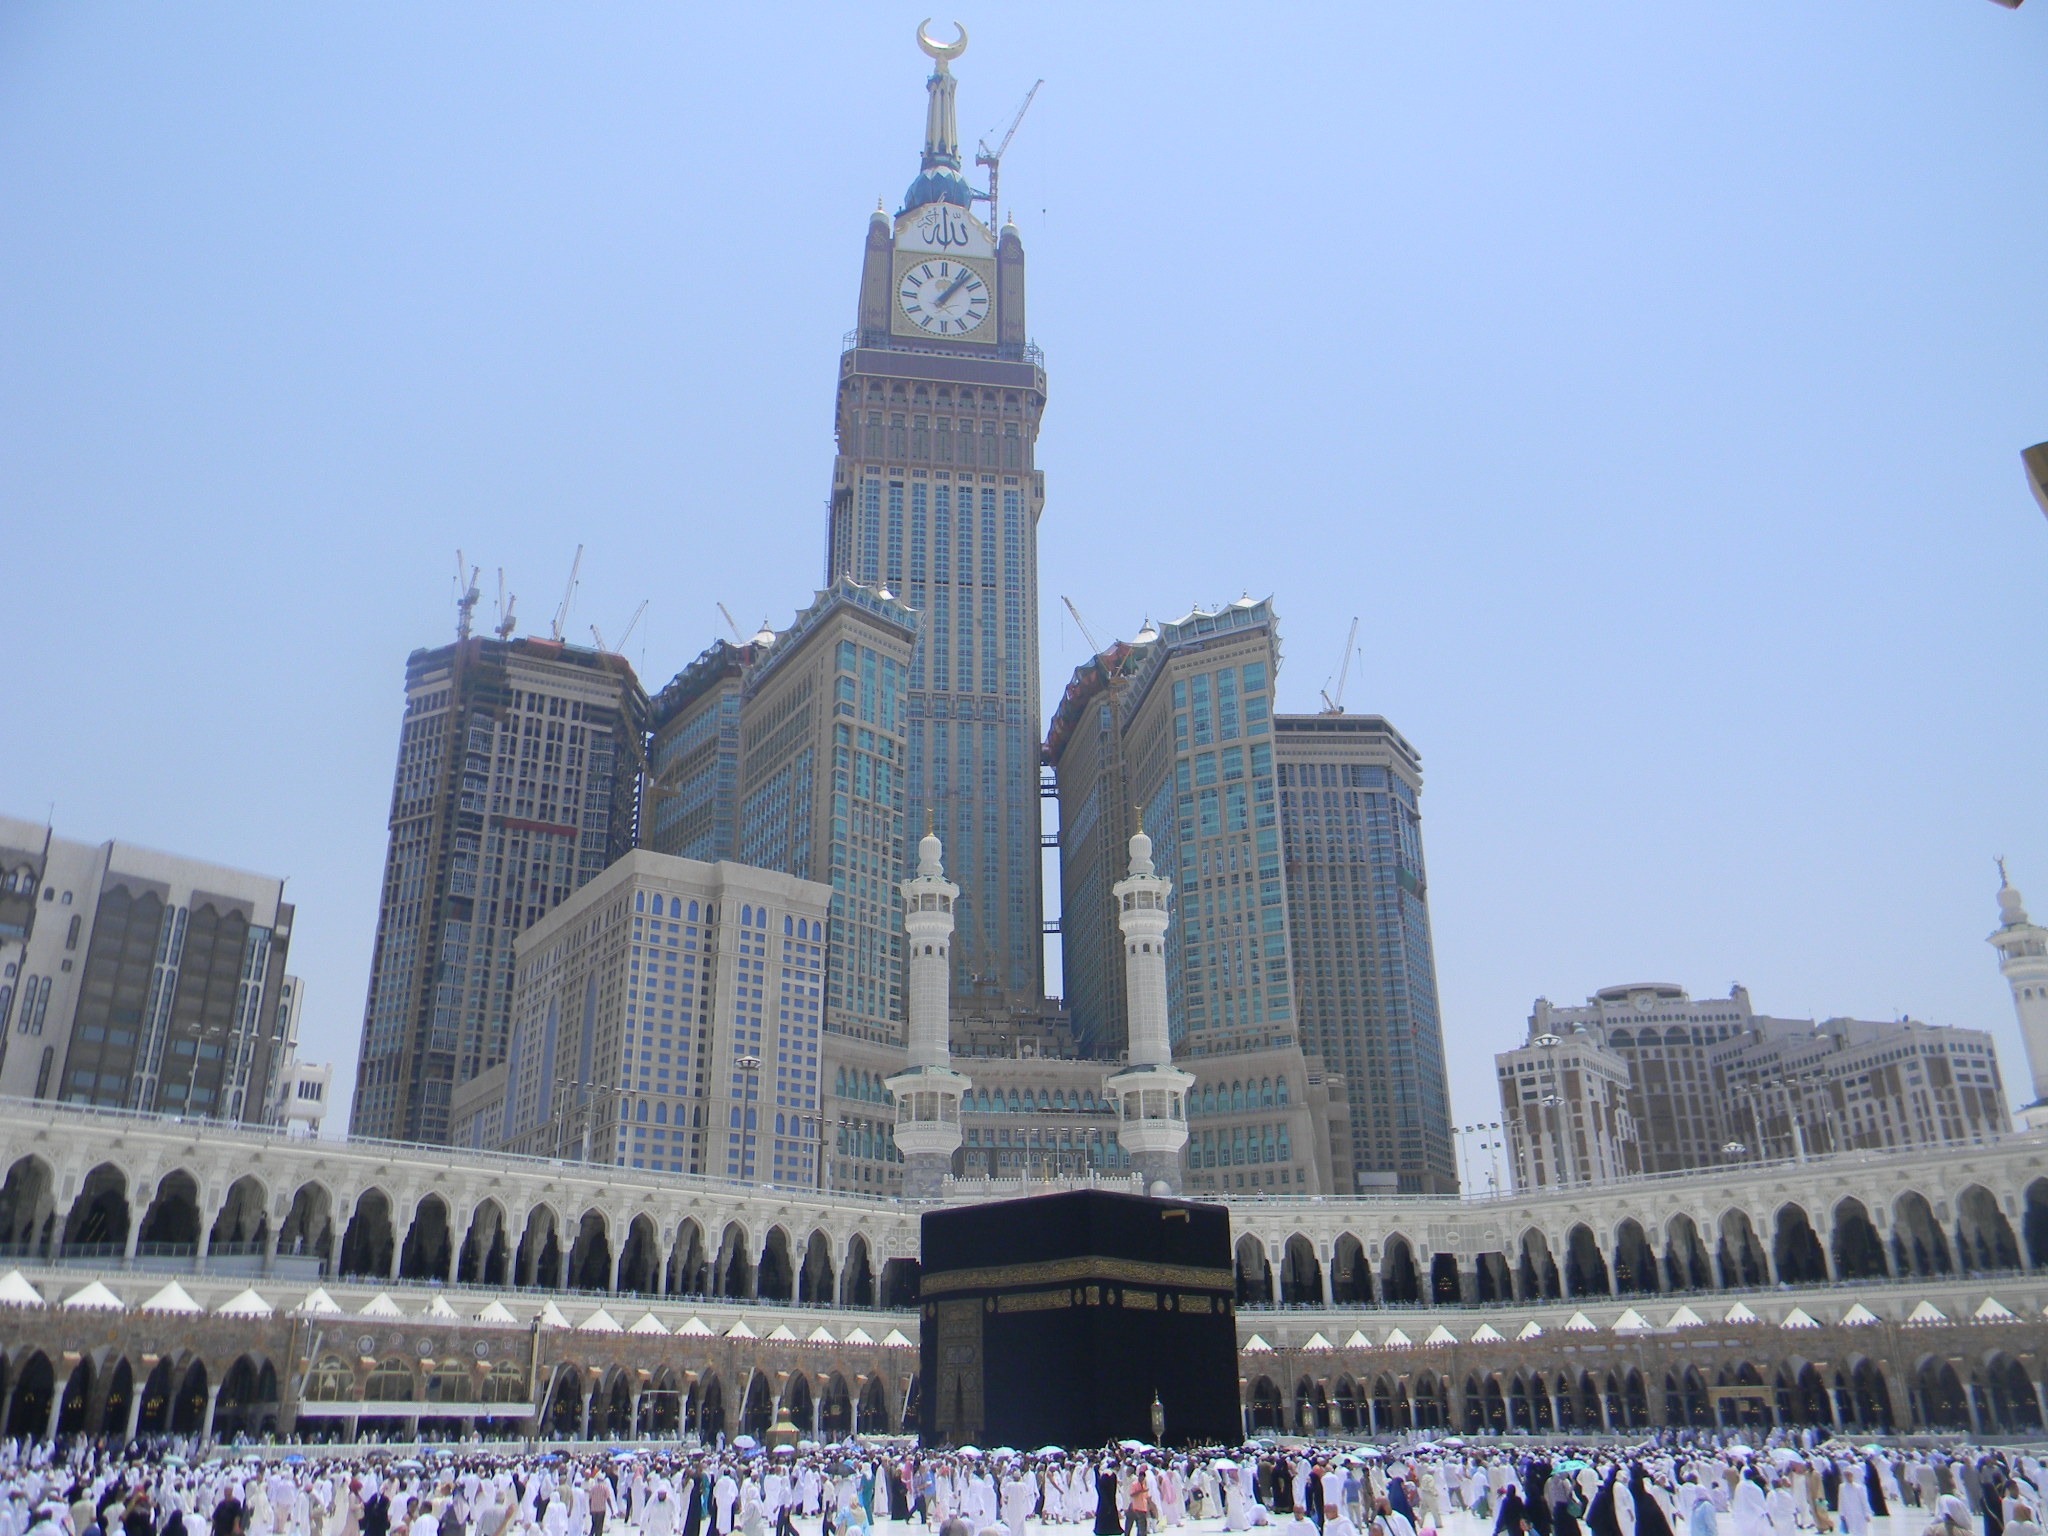
architecture, structure, skyline, building, city, skyscraper, cityscape, downtown, vacation, plaza, corporate, landmark, modern, luxury, hotel, commercial, town square, contemporary, development, metropolis, tours, saudi arabia, mecca, human settlement, metropolitan area, al abrar mecca